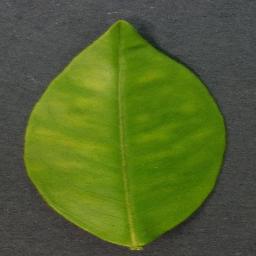
Label: Orange___Haunglongbing_(Citrus_greening)